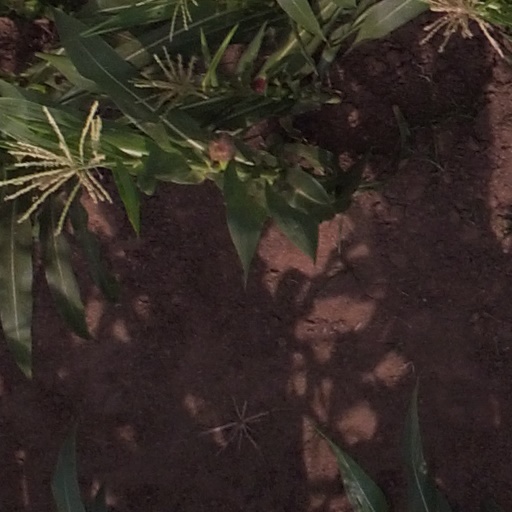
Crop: maize; corn